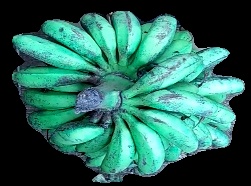
Variety: rasbale
Grade: grade3